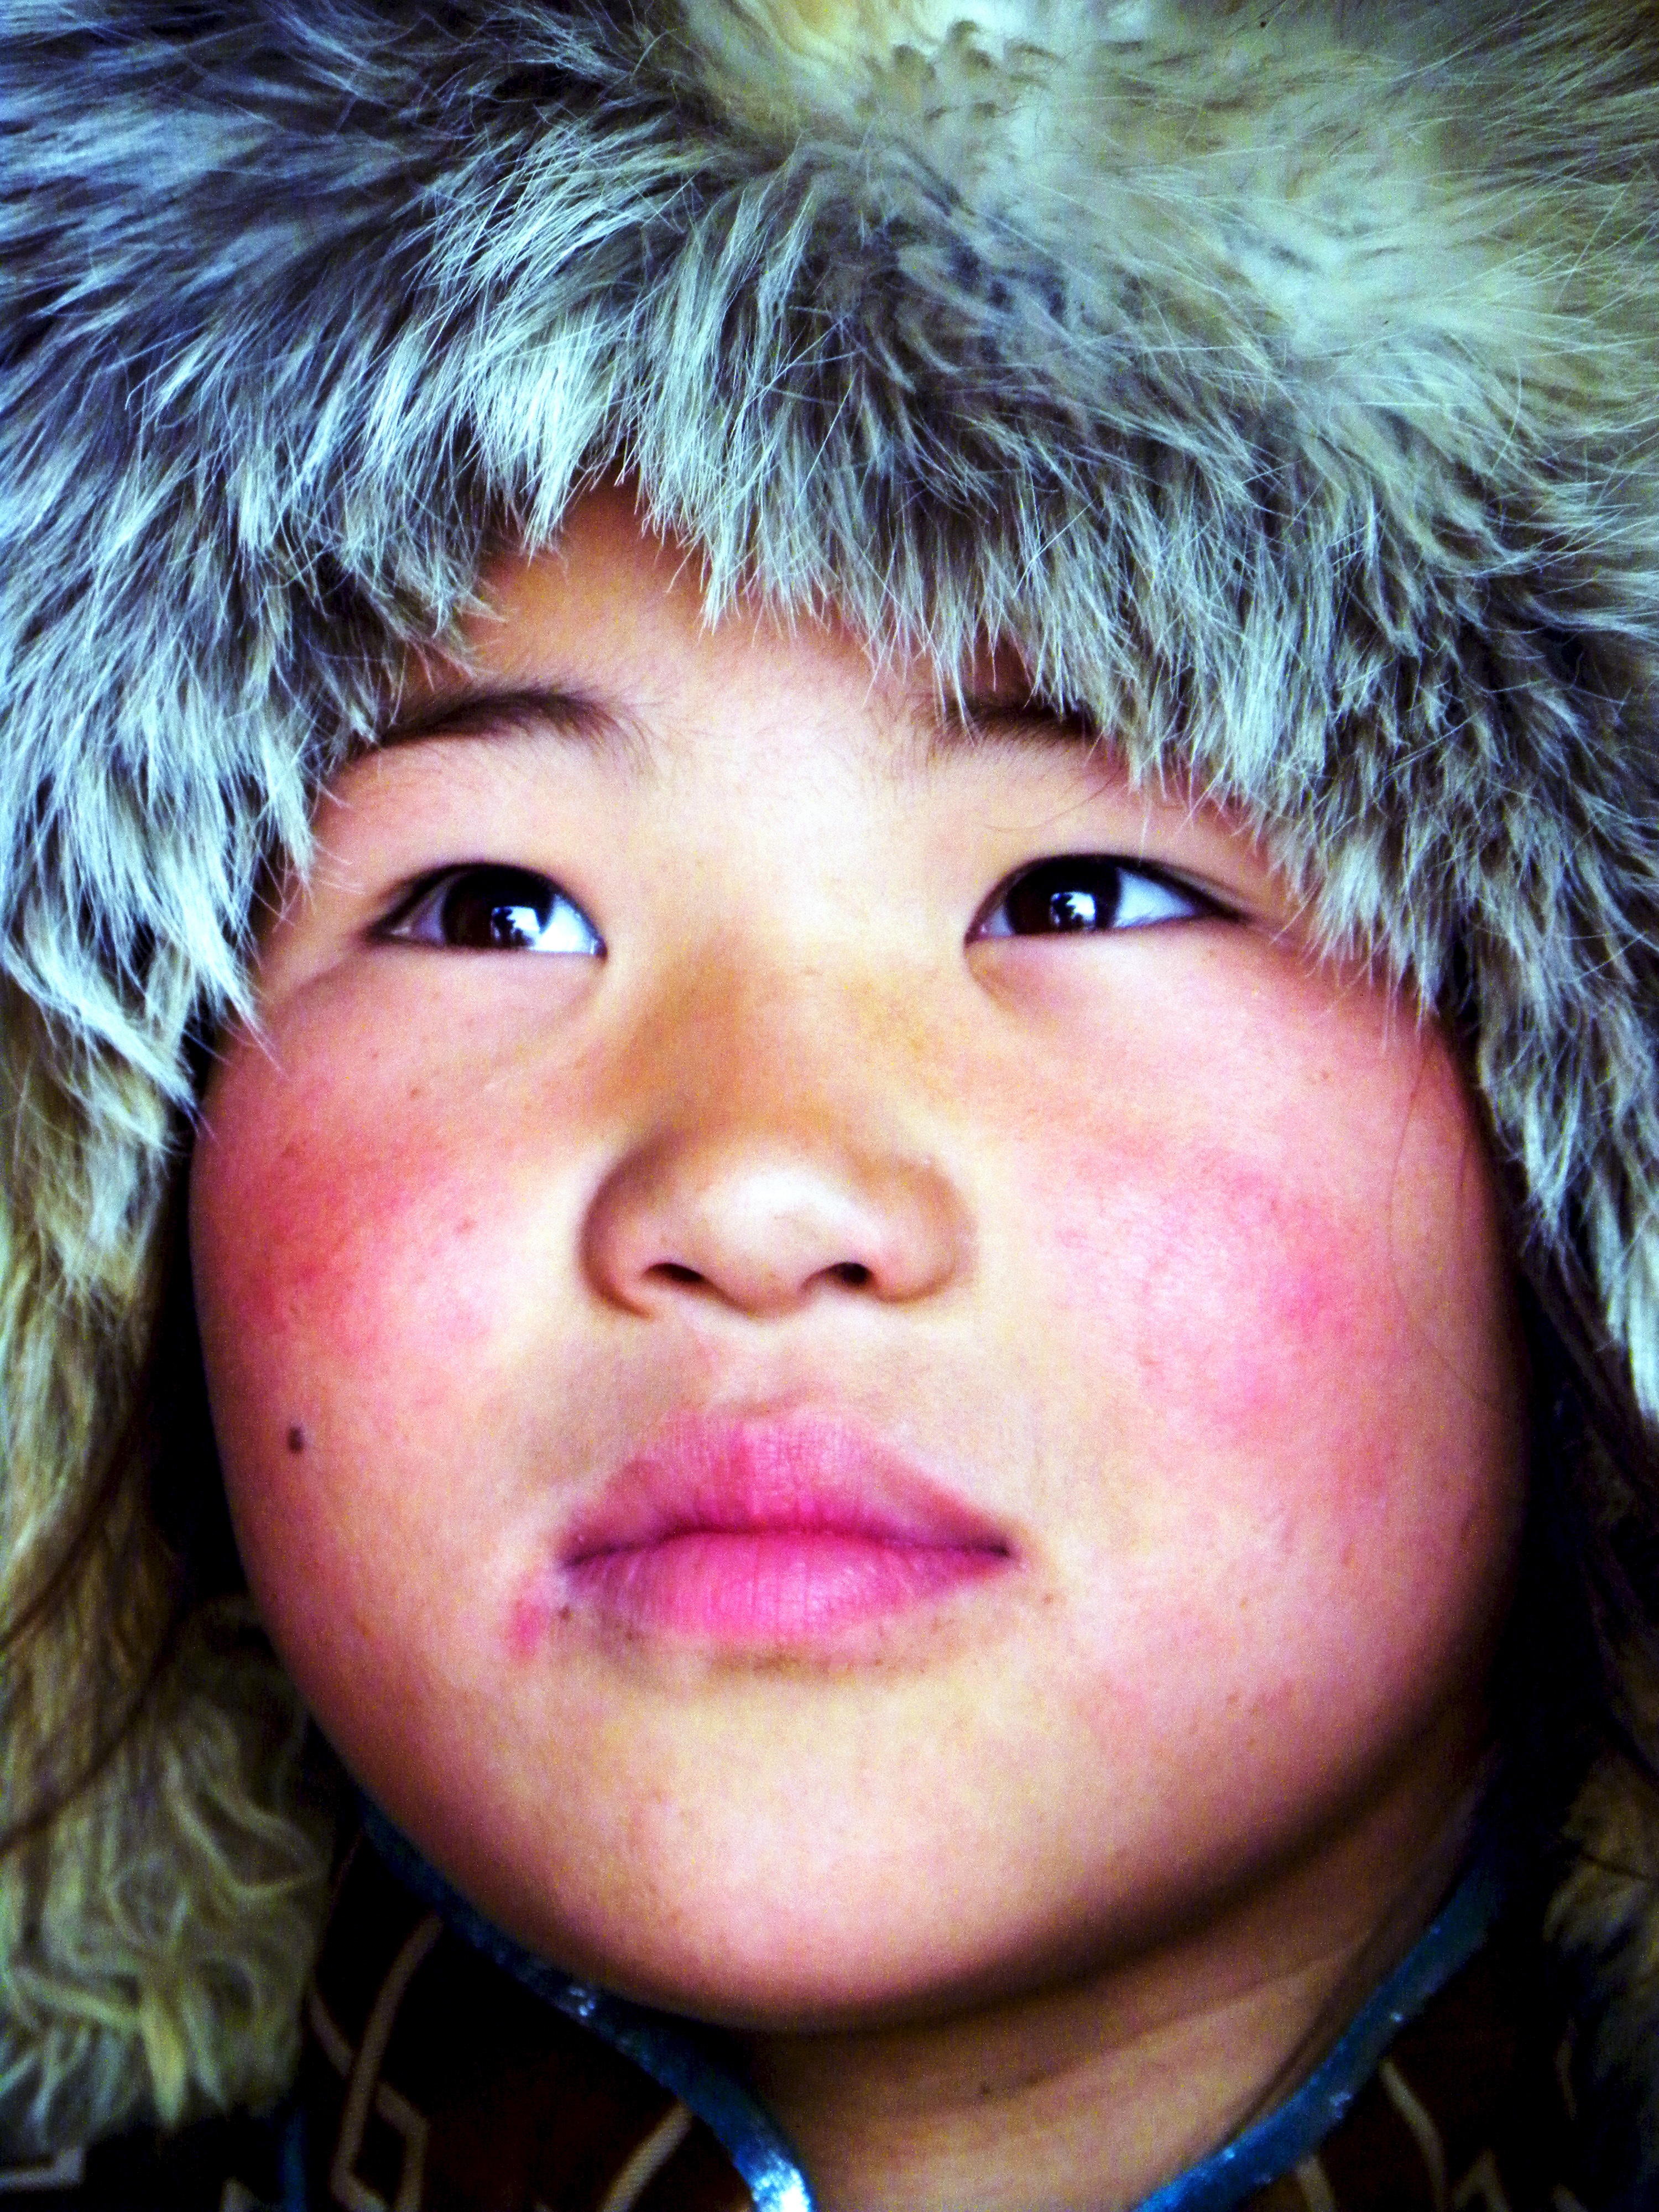
girl, photography, travel, fur, portrait, child, ear, facial expression, mouth, close up, human body, face, nose, infant, toddler, eye, head, skin, organ, tradition, traditional, mongolia, steppe, nomadic, gobi desert, traditional dress, deel